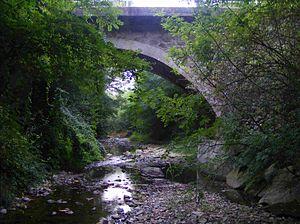
Le Bisingana est un torrent du Piémont baignant la partie centre-orientale de la province de Biella. Il est tributaire de l'Ostola.